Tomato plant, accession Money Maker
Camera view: tilt-top (135 deg); turntable rotation: 210 degrees
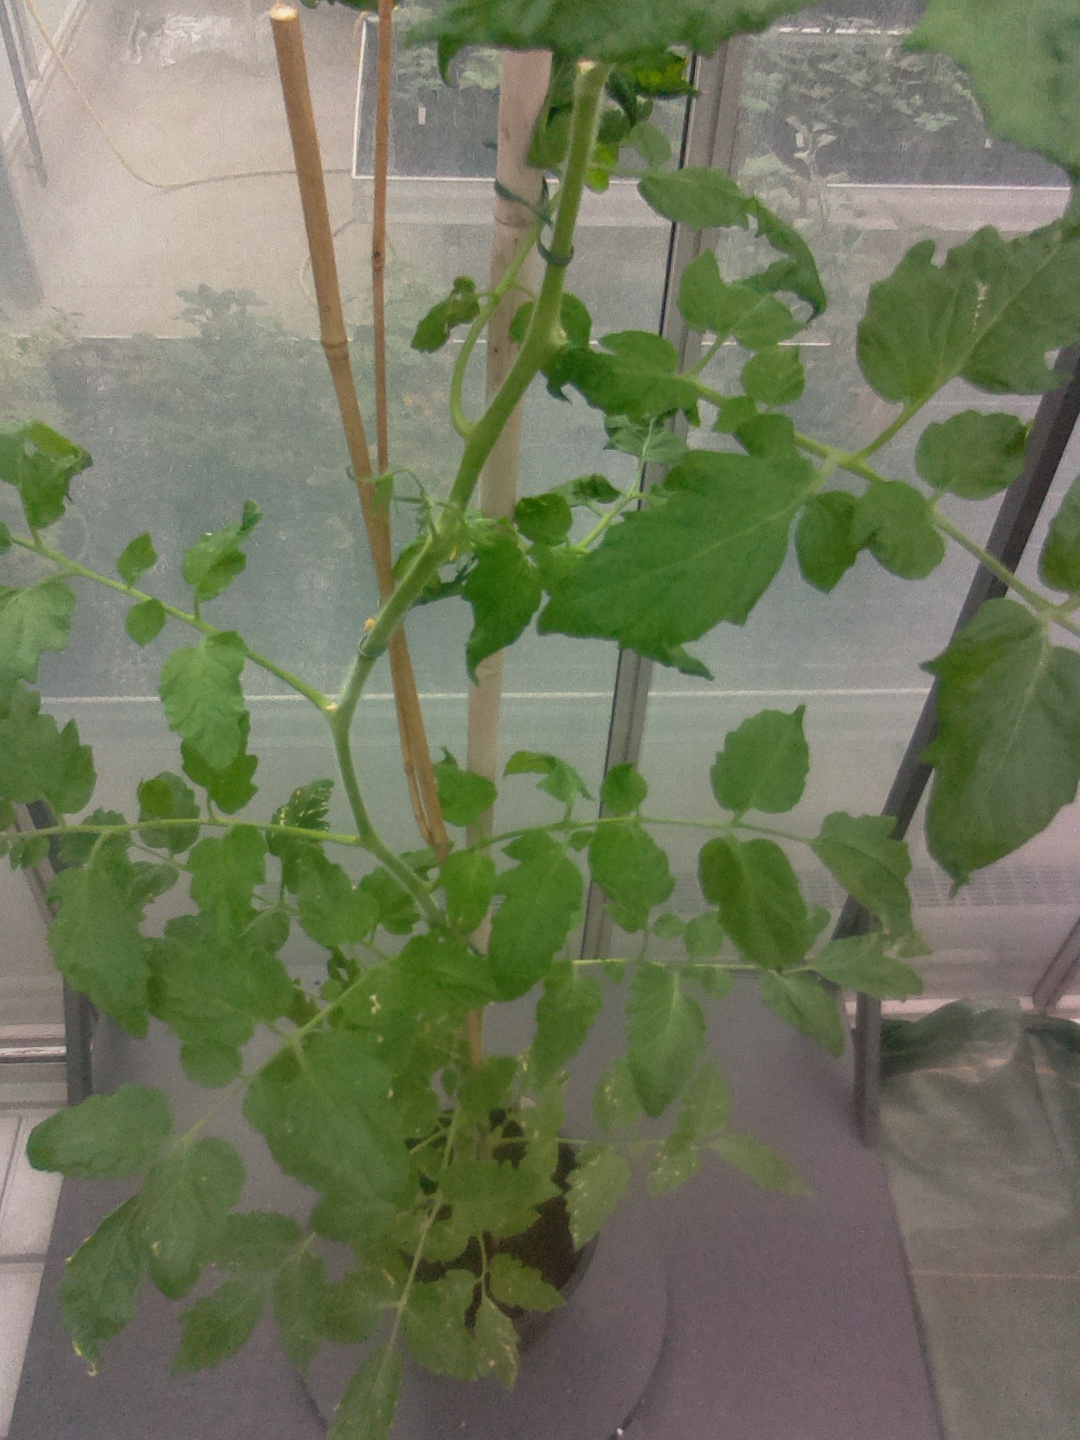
BBCH growth stage 65: Full flowering, 50%-60% of flowers open, first petals falling